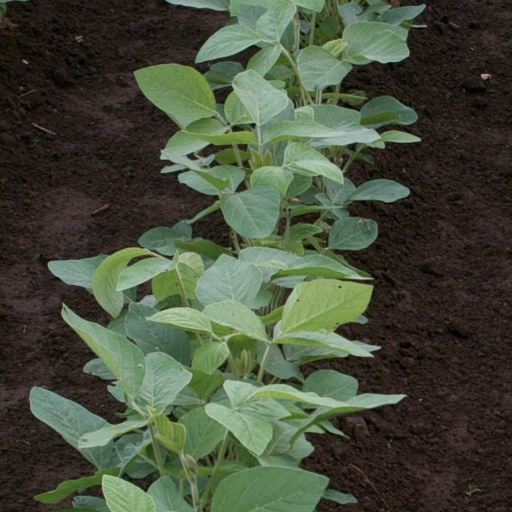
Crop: soybean